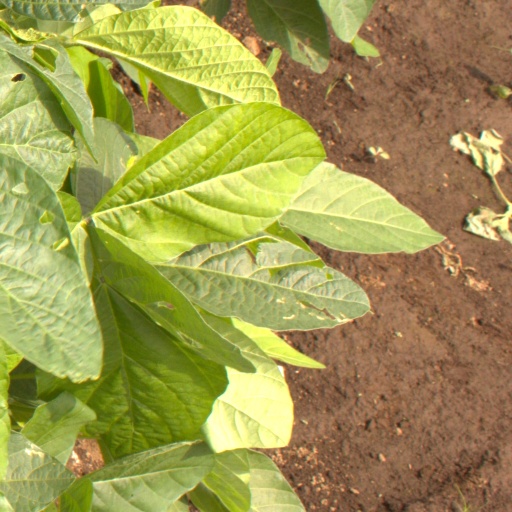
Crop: soybean